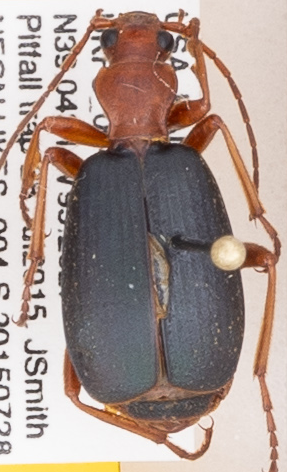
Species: Brachinus alternans
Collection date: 2015-07-28
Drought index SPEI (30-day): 1.69
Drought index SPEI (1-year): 1.064
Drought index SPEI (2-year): -0.114